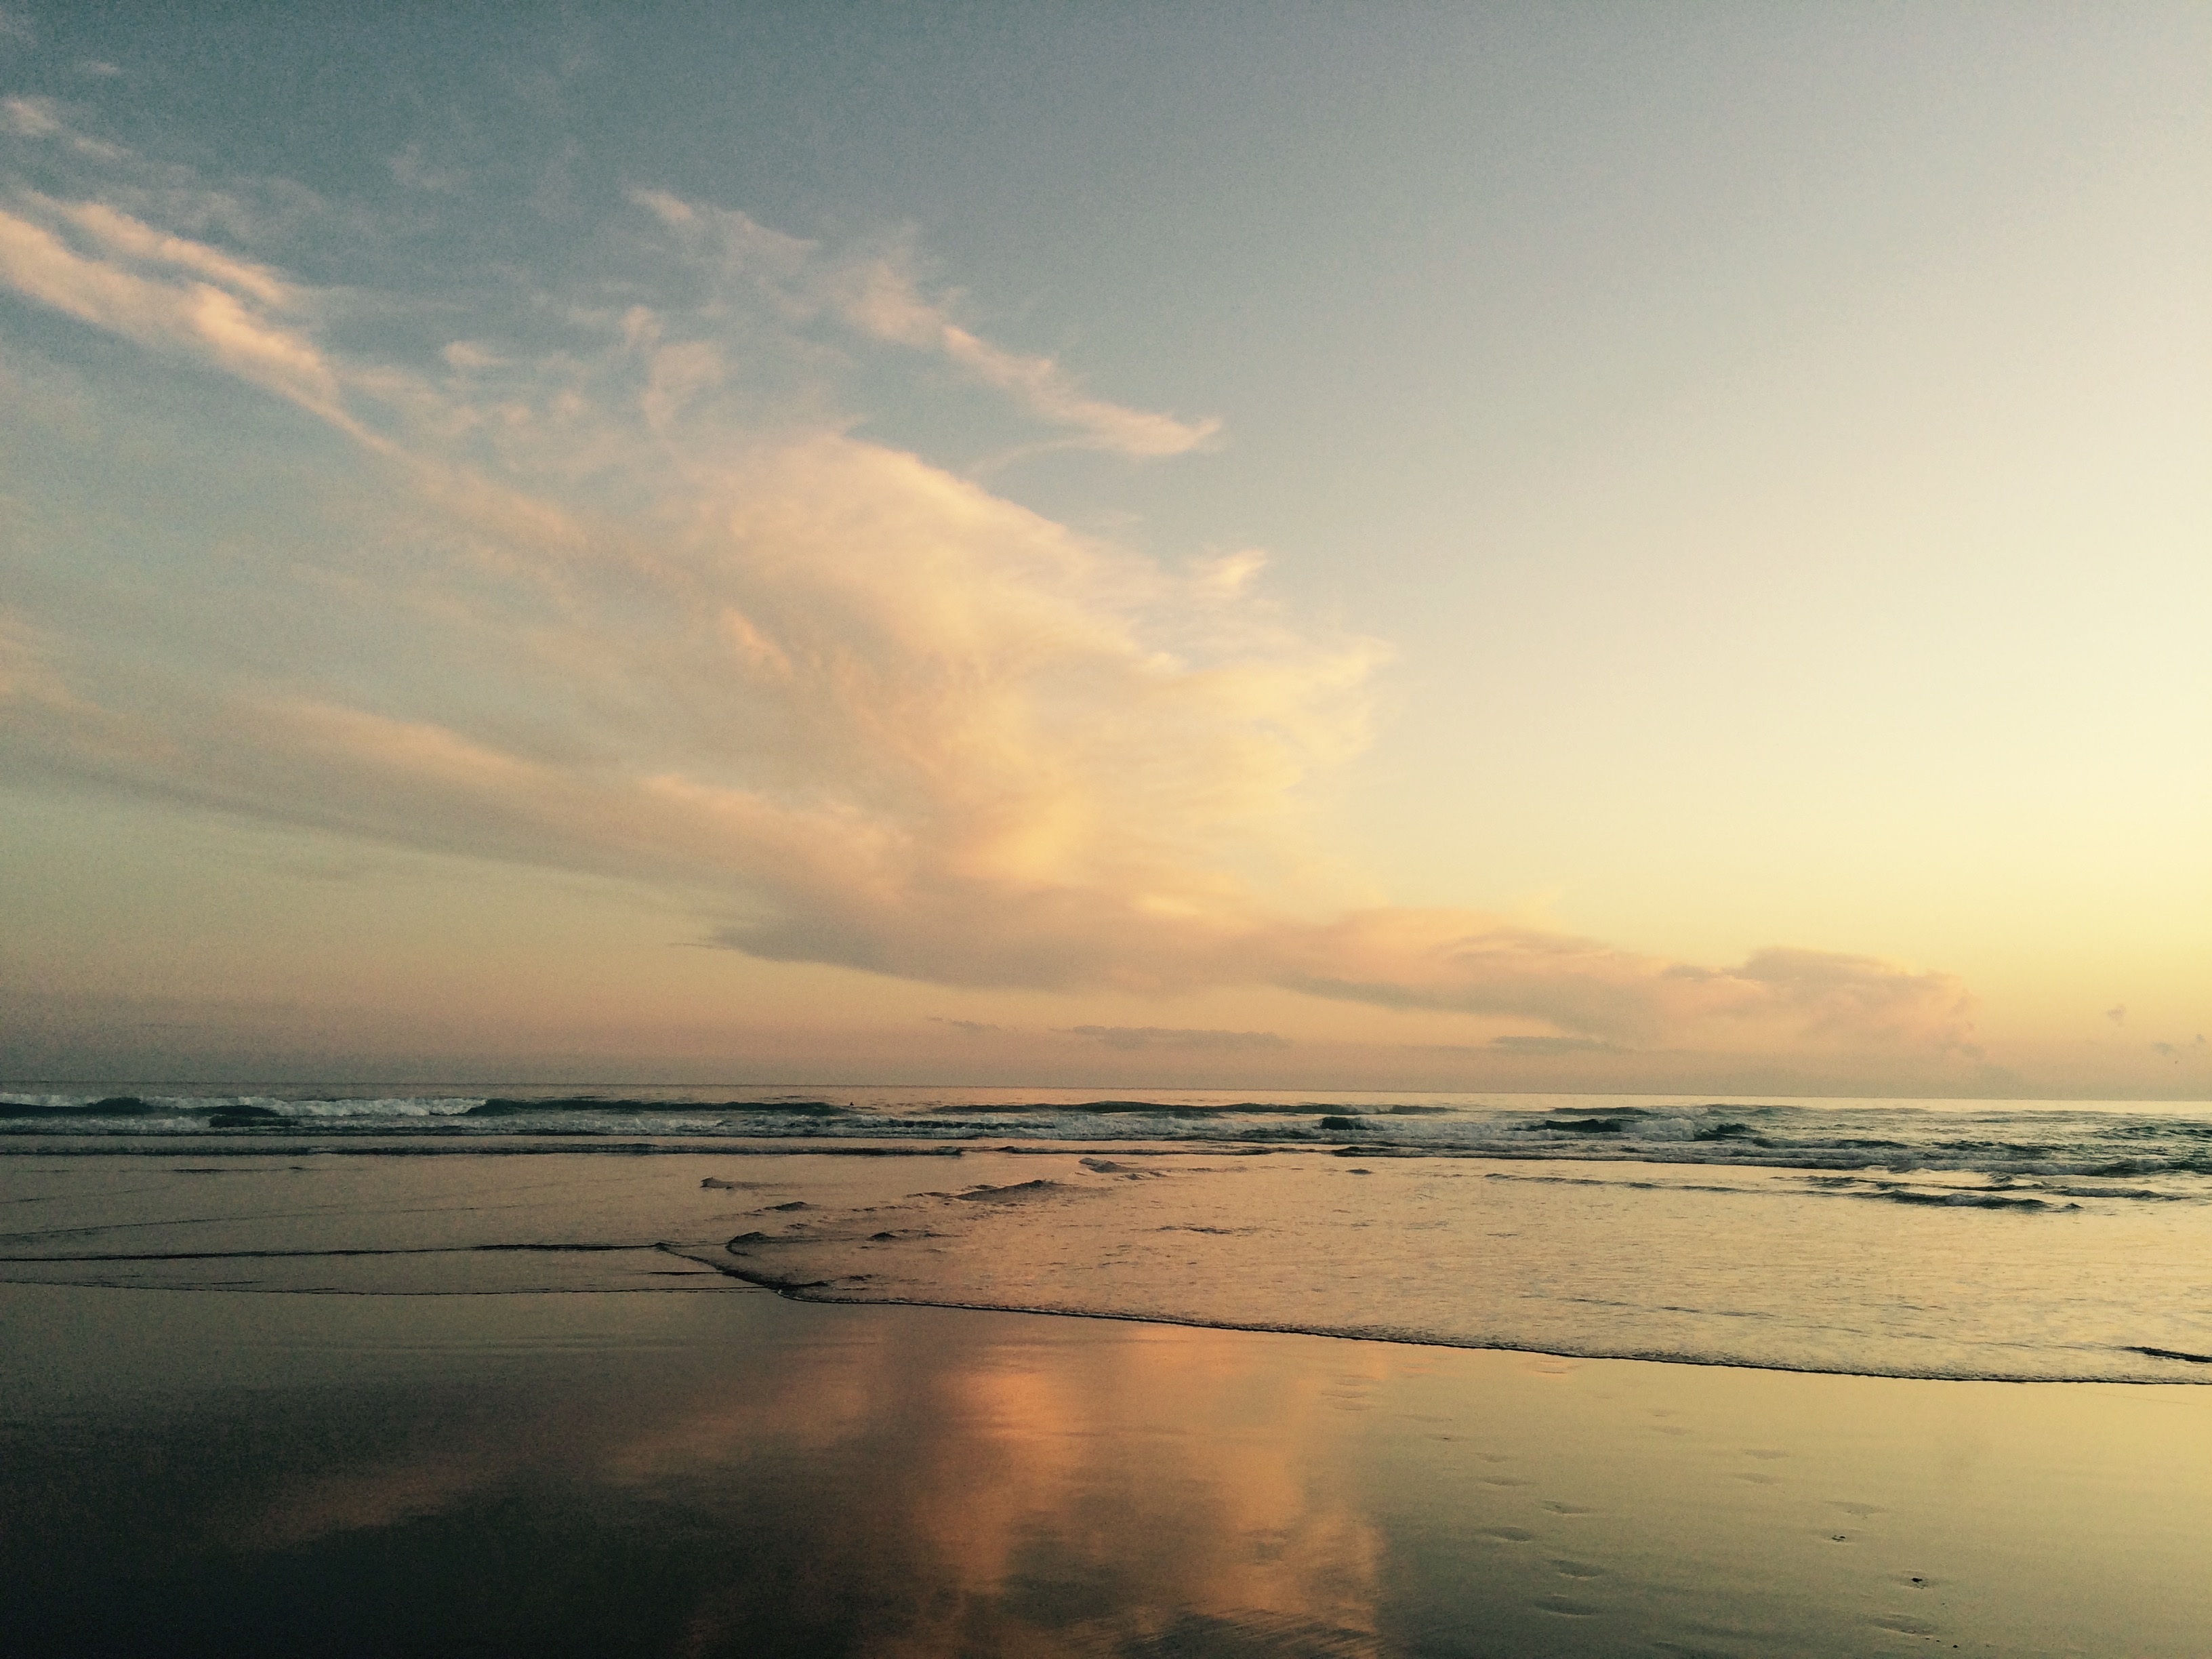
beach, sea, coast, sand, ocean, horizon, cloud, sky, sun, sunrise, sunset, sunlight, morning, shore, wave, dawn, atmosphere, dusk, evening, reflection, bay, body of water, loch, afterglow, atmospheric phenomenon, wind wave